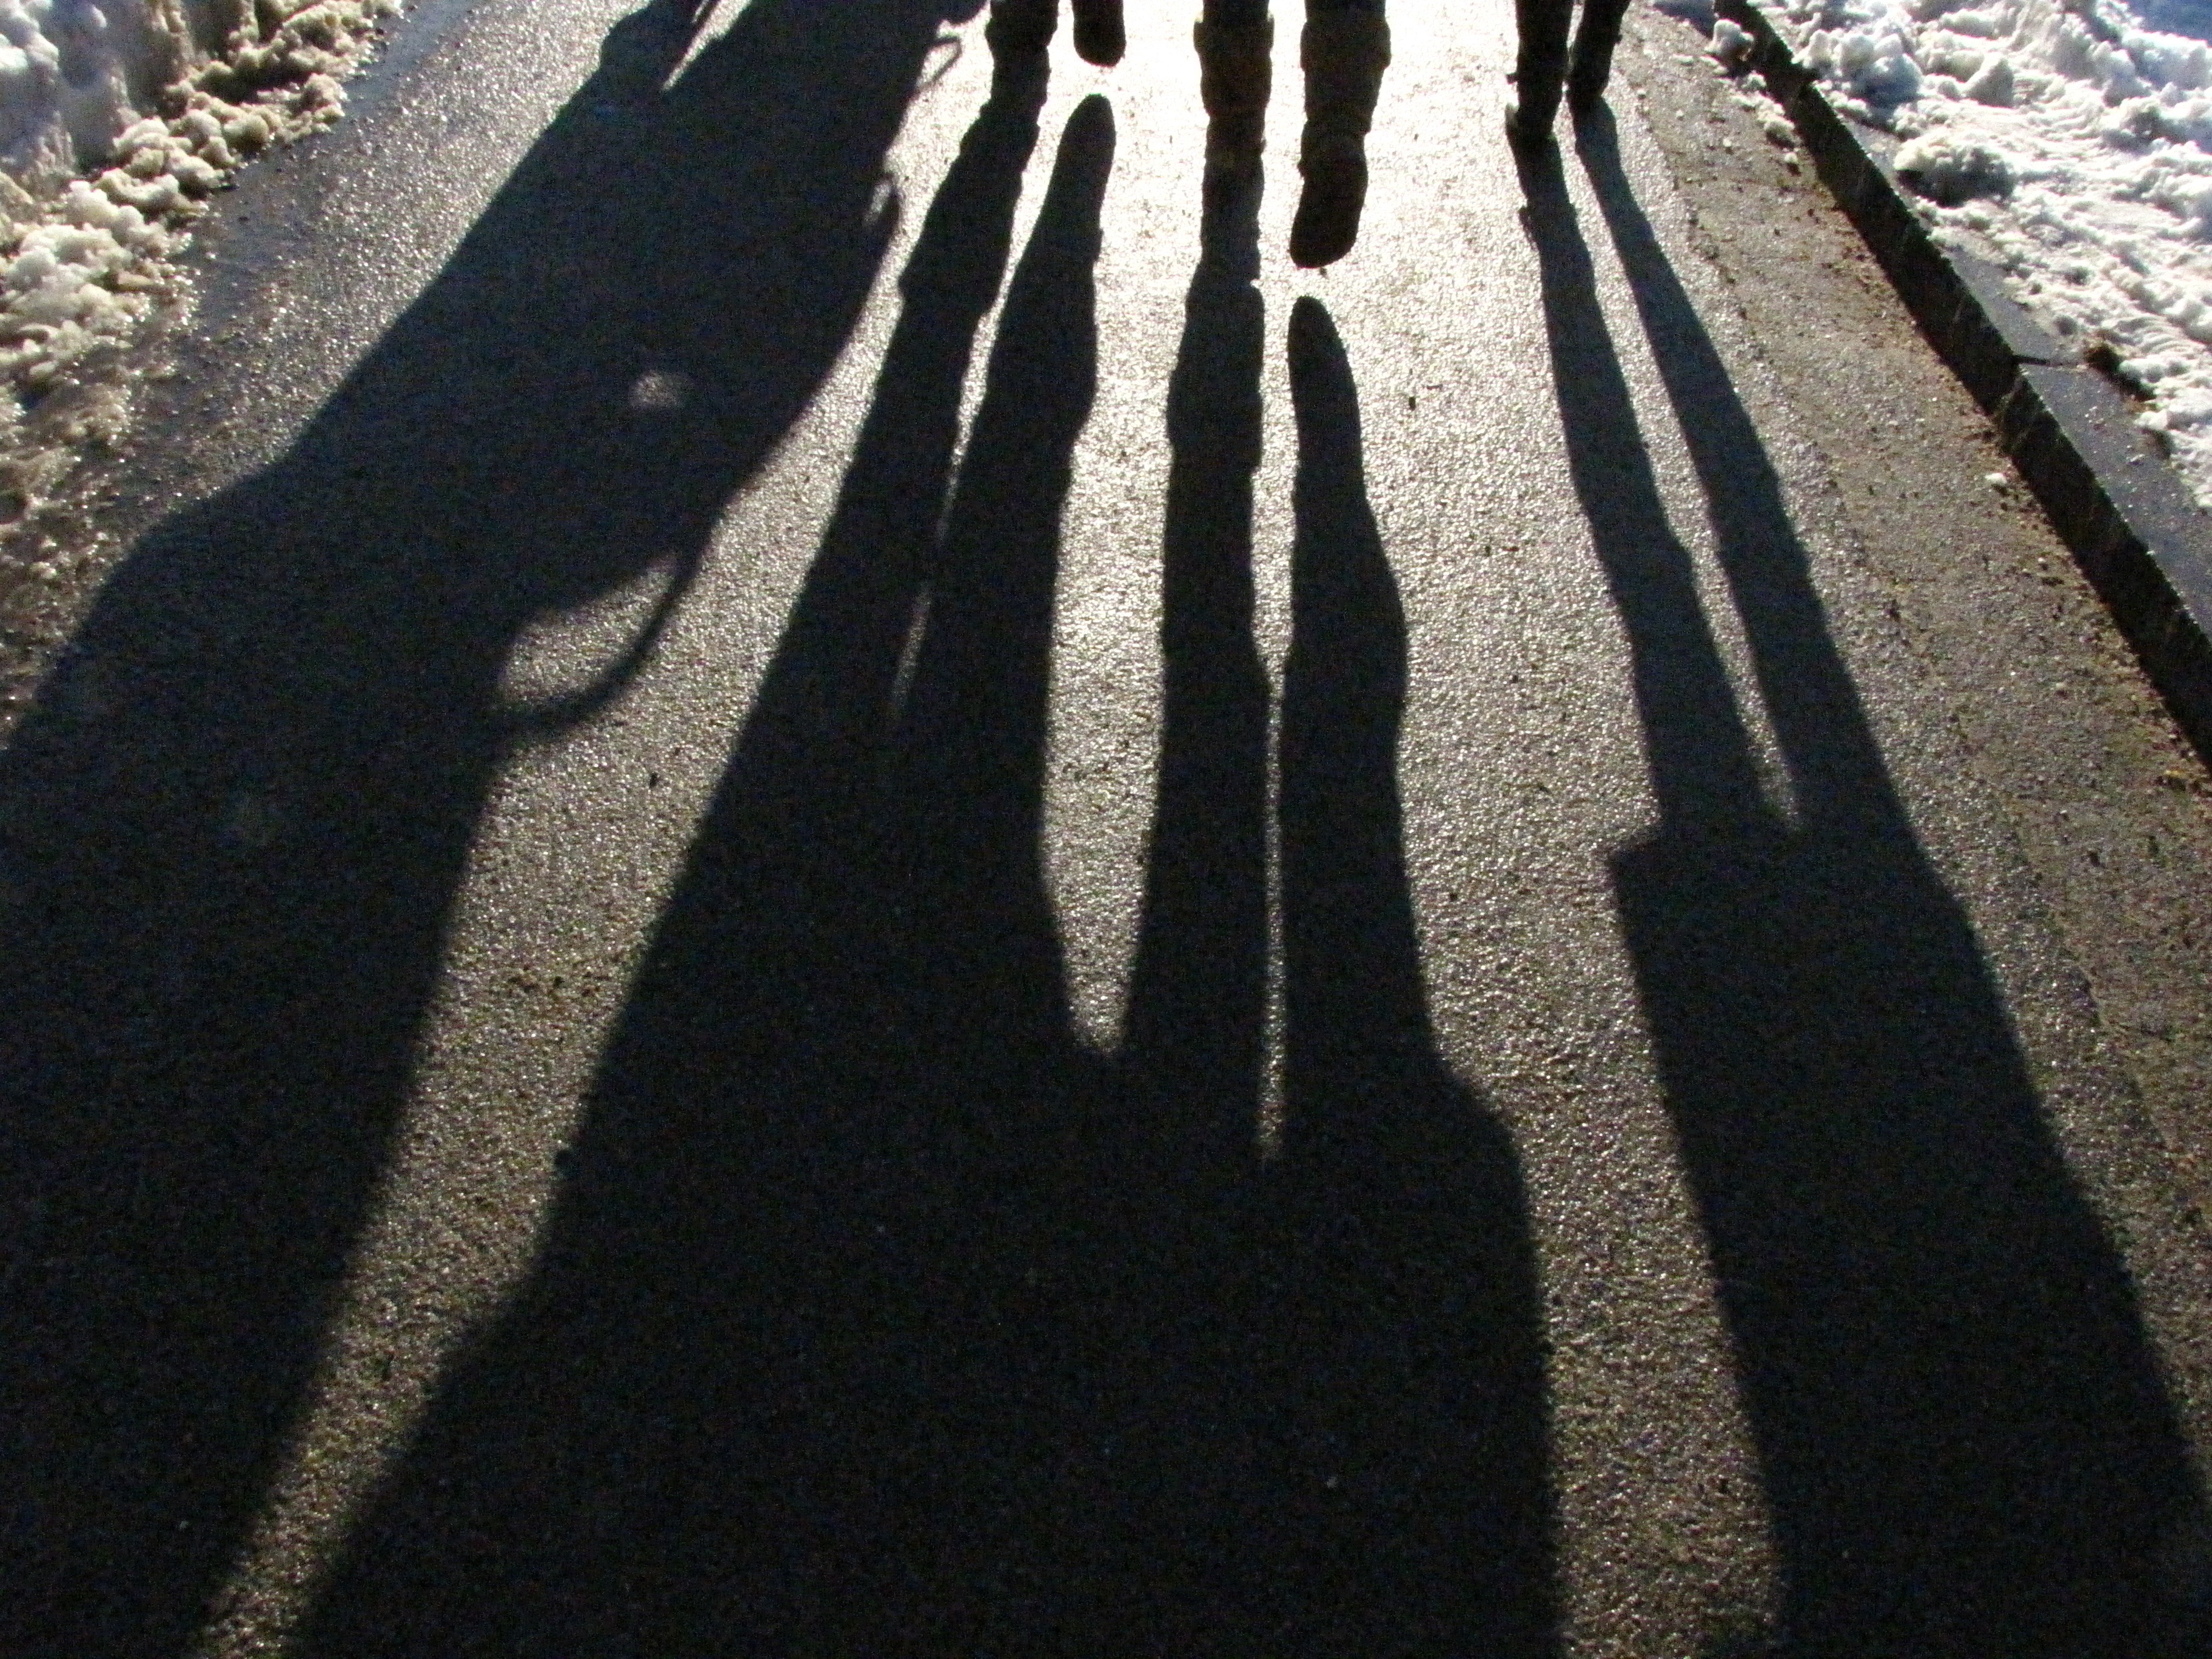
path, outdoor, light, trail, asphalt, walk, evening, line, shadow, jogging, black, footprints, shadows, shape